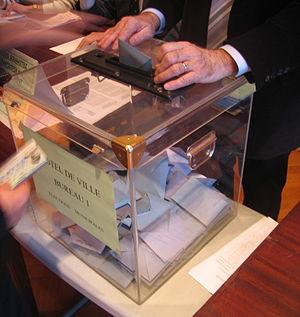
Urne en plastique transparent pour élection, France (1er tour élections municipales et cantonales 9 mars 2008 à Cognac)
Cet article fournit diverses informations et statistiques sur l'abstention lors d'élections en France.
Rezé [ʁəze] anciennement ratiatum est une commune située en France, dans le département de la Loire-Atlantique, en région Pays de la Loire, chef-lieu d'un canton qui porte son nom. Située dans le Pays nantais, Rezé a par ailleurs donné son nom au pays de Retz, pays traditionnel dont elle fut la capitale originelle.
Une urne électorale, parfois aussi appelée boîte de scrutin au Canada